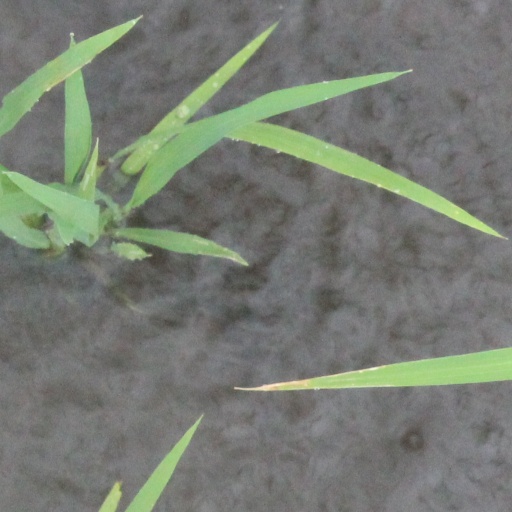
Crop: rice